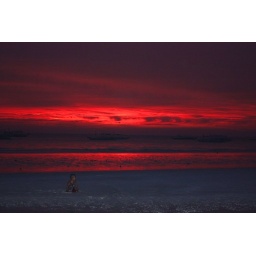
Sunset over the wide white sand beach - Boracay, Philippines